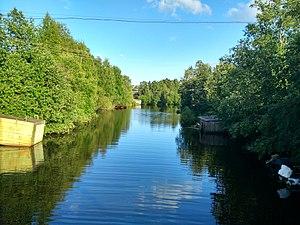
La Vytegra est une rivière de l'Oblast de Vologda, en Russie. Elle est longue de 64 km et la superficie de son bassin versant est de 1 670 km². La Vytegra coule du lac Matkozero jusqu'au lac Onega. Elle fait partie de la voie fluviale Volga-Baltique.